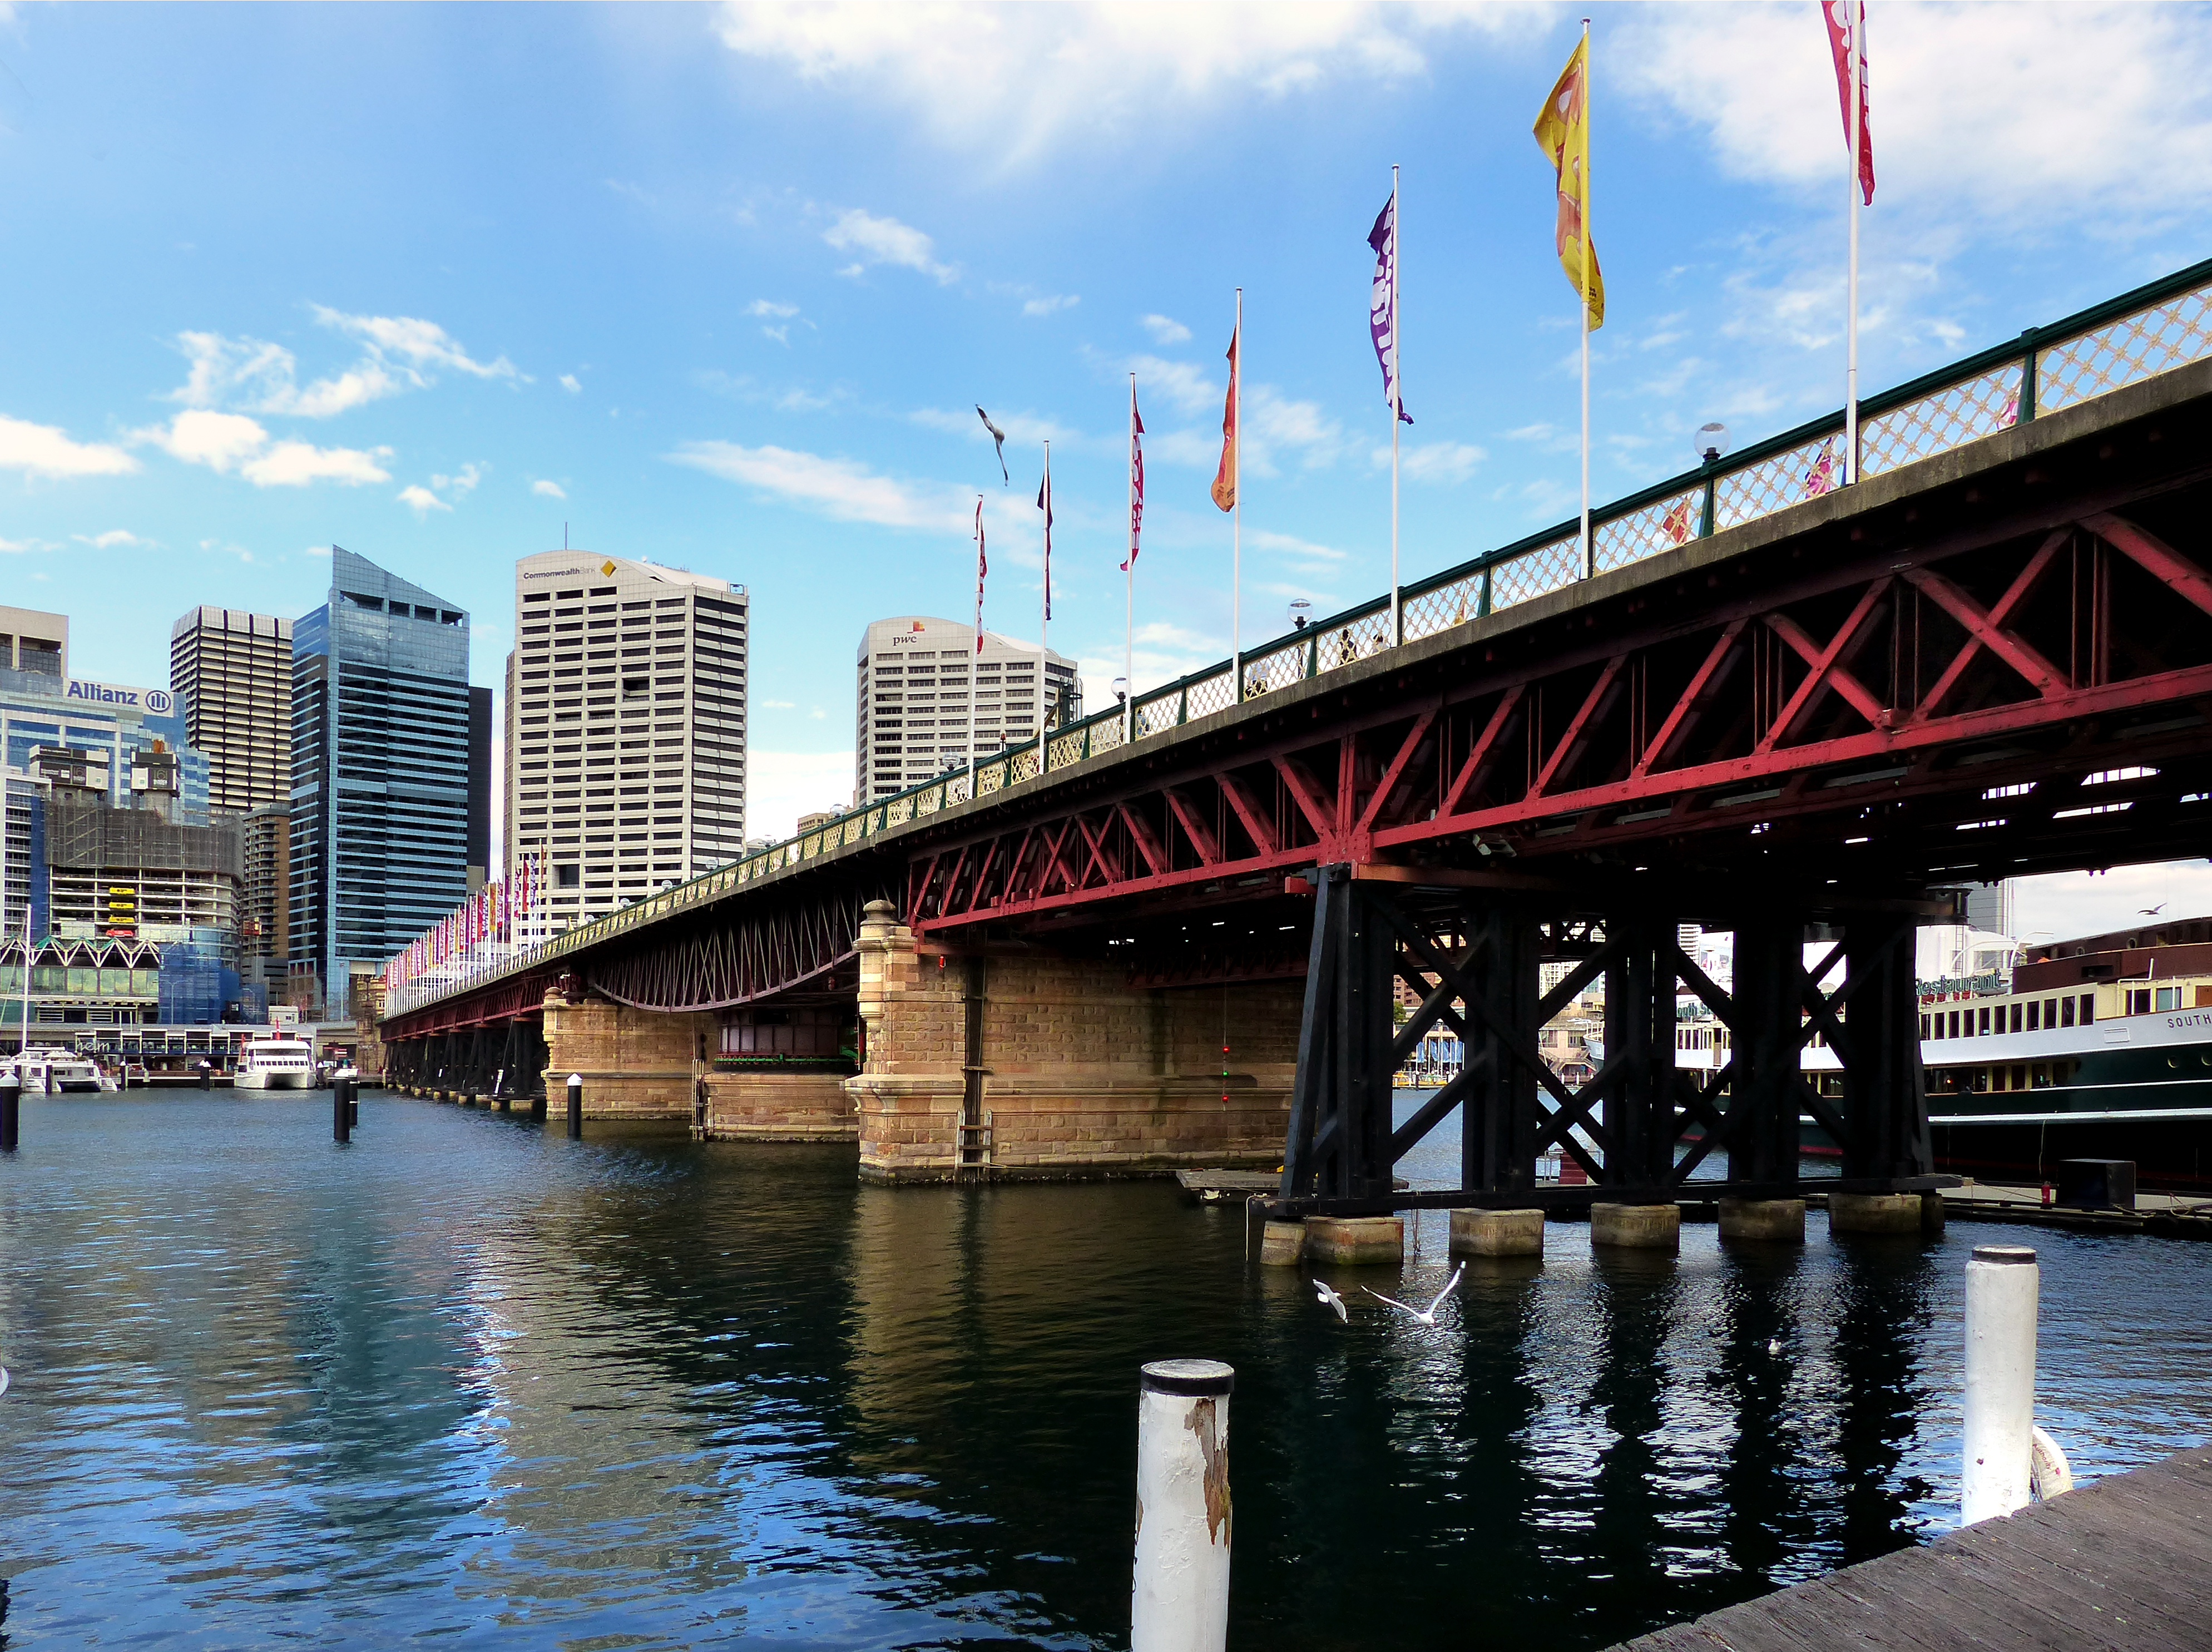
water, dock, bridge, city, river, cityscape, reflection, sydney, landmark, waterway, australia, lumixfz200, darlingharbour, pyrmontbridge, urban area, nonbuilding structure